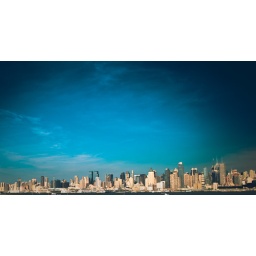
taken form the highway holding it above the car